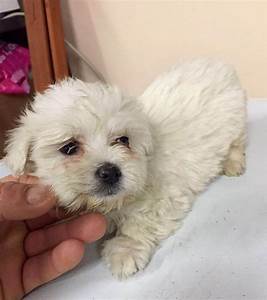
Label: cane